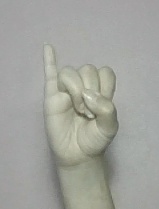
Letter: meem